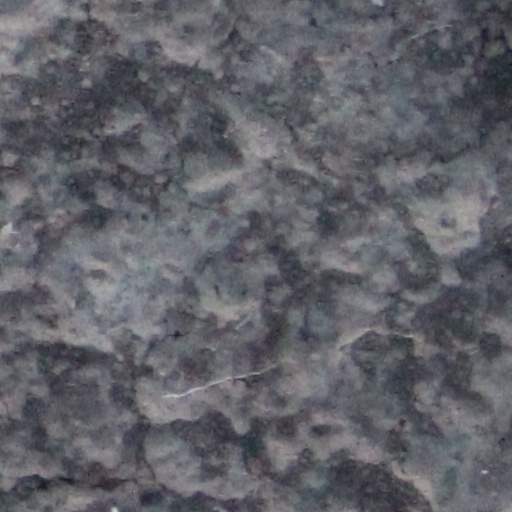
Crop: wheat